Cheikh Tidiane Gadio

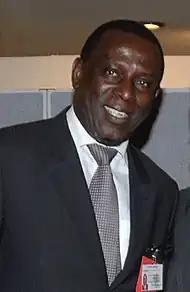
Cheikh Tidiane Gadio in 2007

Cheikh Tidiane Gadio (born 16 September 1956) is a Pan African political figure and diplomat who has held prominent positions on the African continent over the last two decades. He served as a special envoy on matters of conflict prevention and resolution in Africa, including Special Envoy of the Organisation Internationale de la Francophonie (OIF) to Mali (September 2020 – present), Special Envoy for the Organisation of Islamic Cooperation (OIC) for the Central African Republique (February 2014 – March 2017), and Special Representative for Africa for the Secretary General of OIC (January 2016 – March 2017).